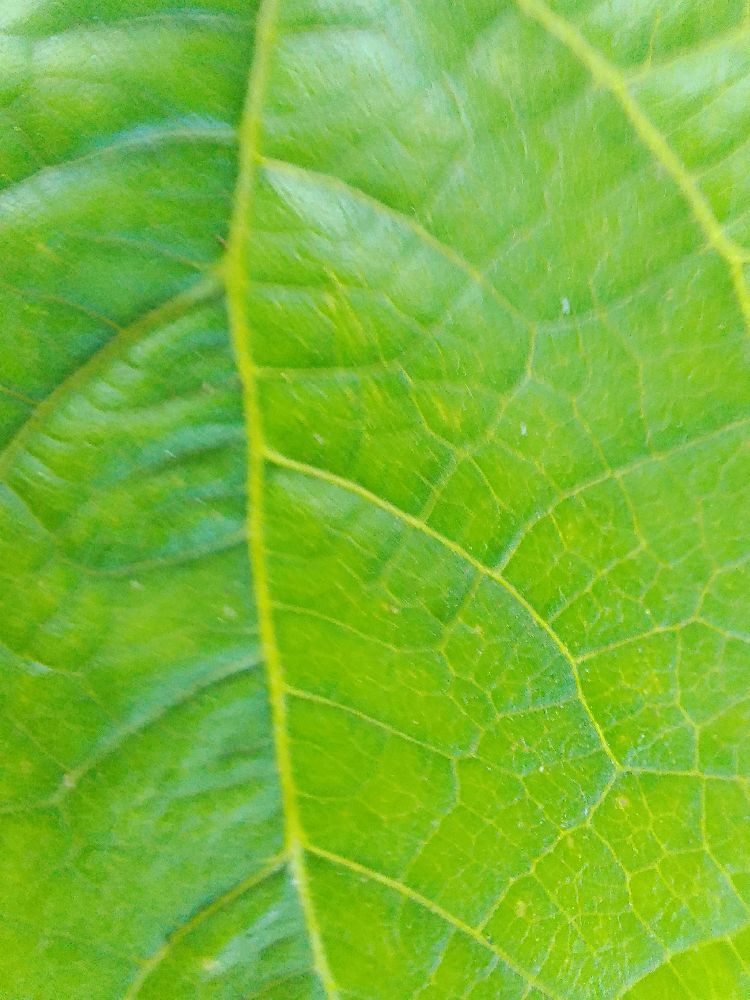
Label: healthy